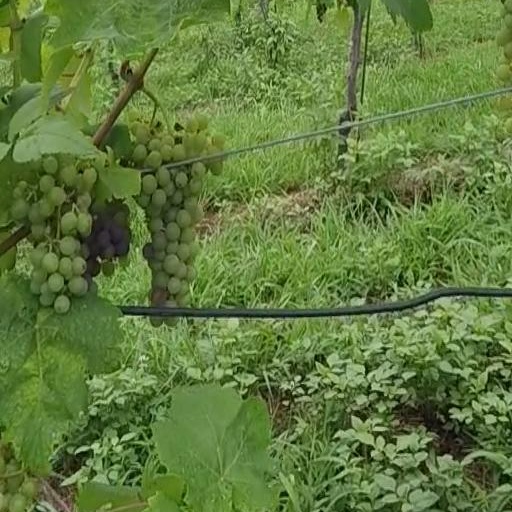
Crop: grape